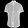
Label: Shirt